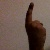
The image shows a hand gesture representing the number 1 in Indian Sign Language.